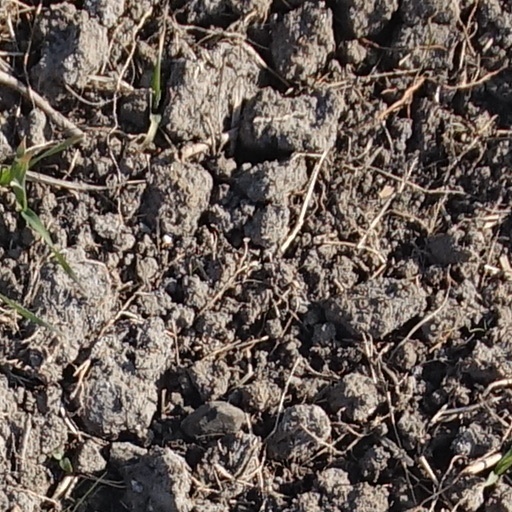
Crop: wheat